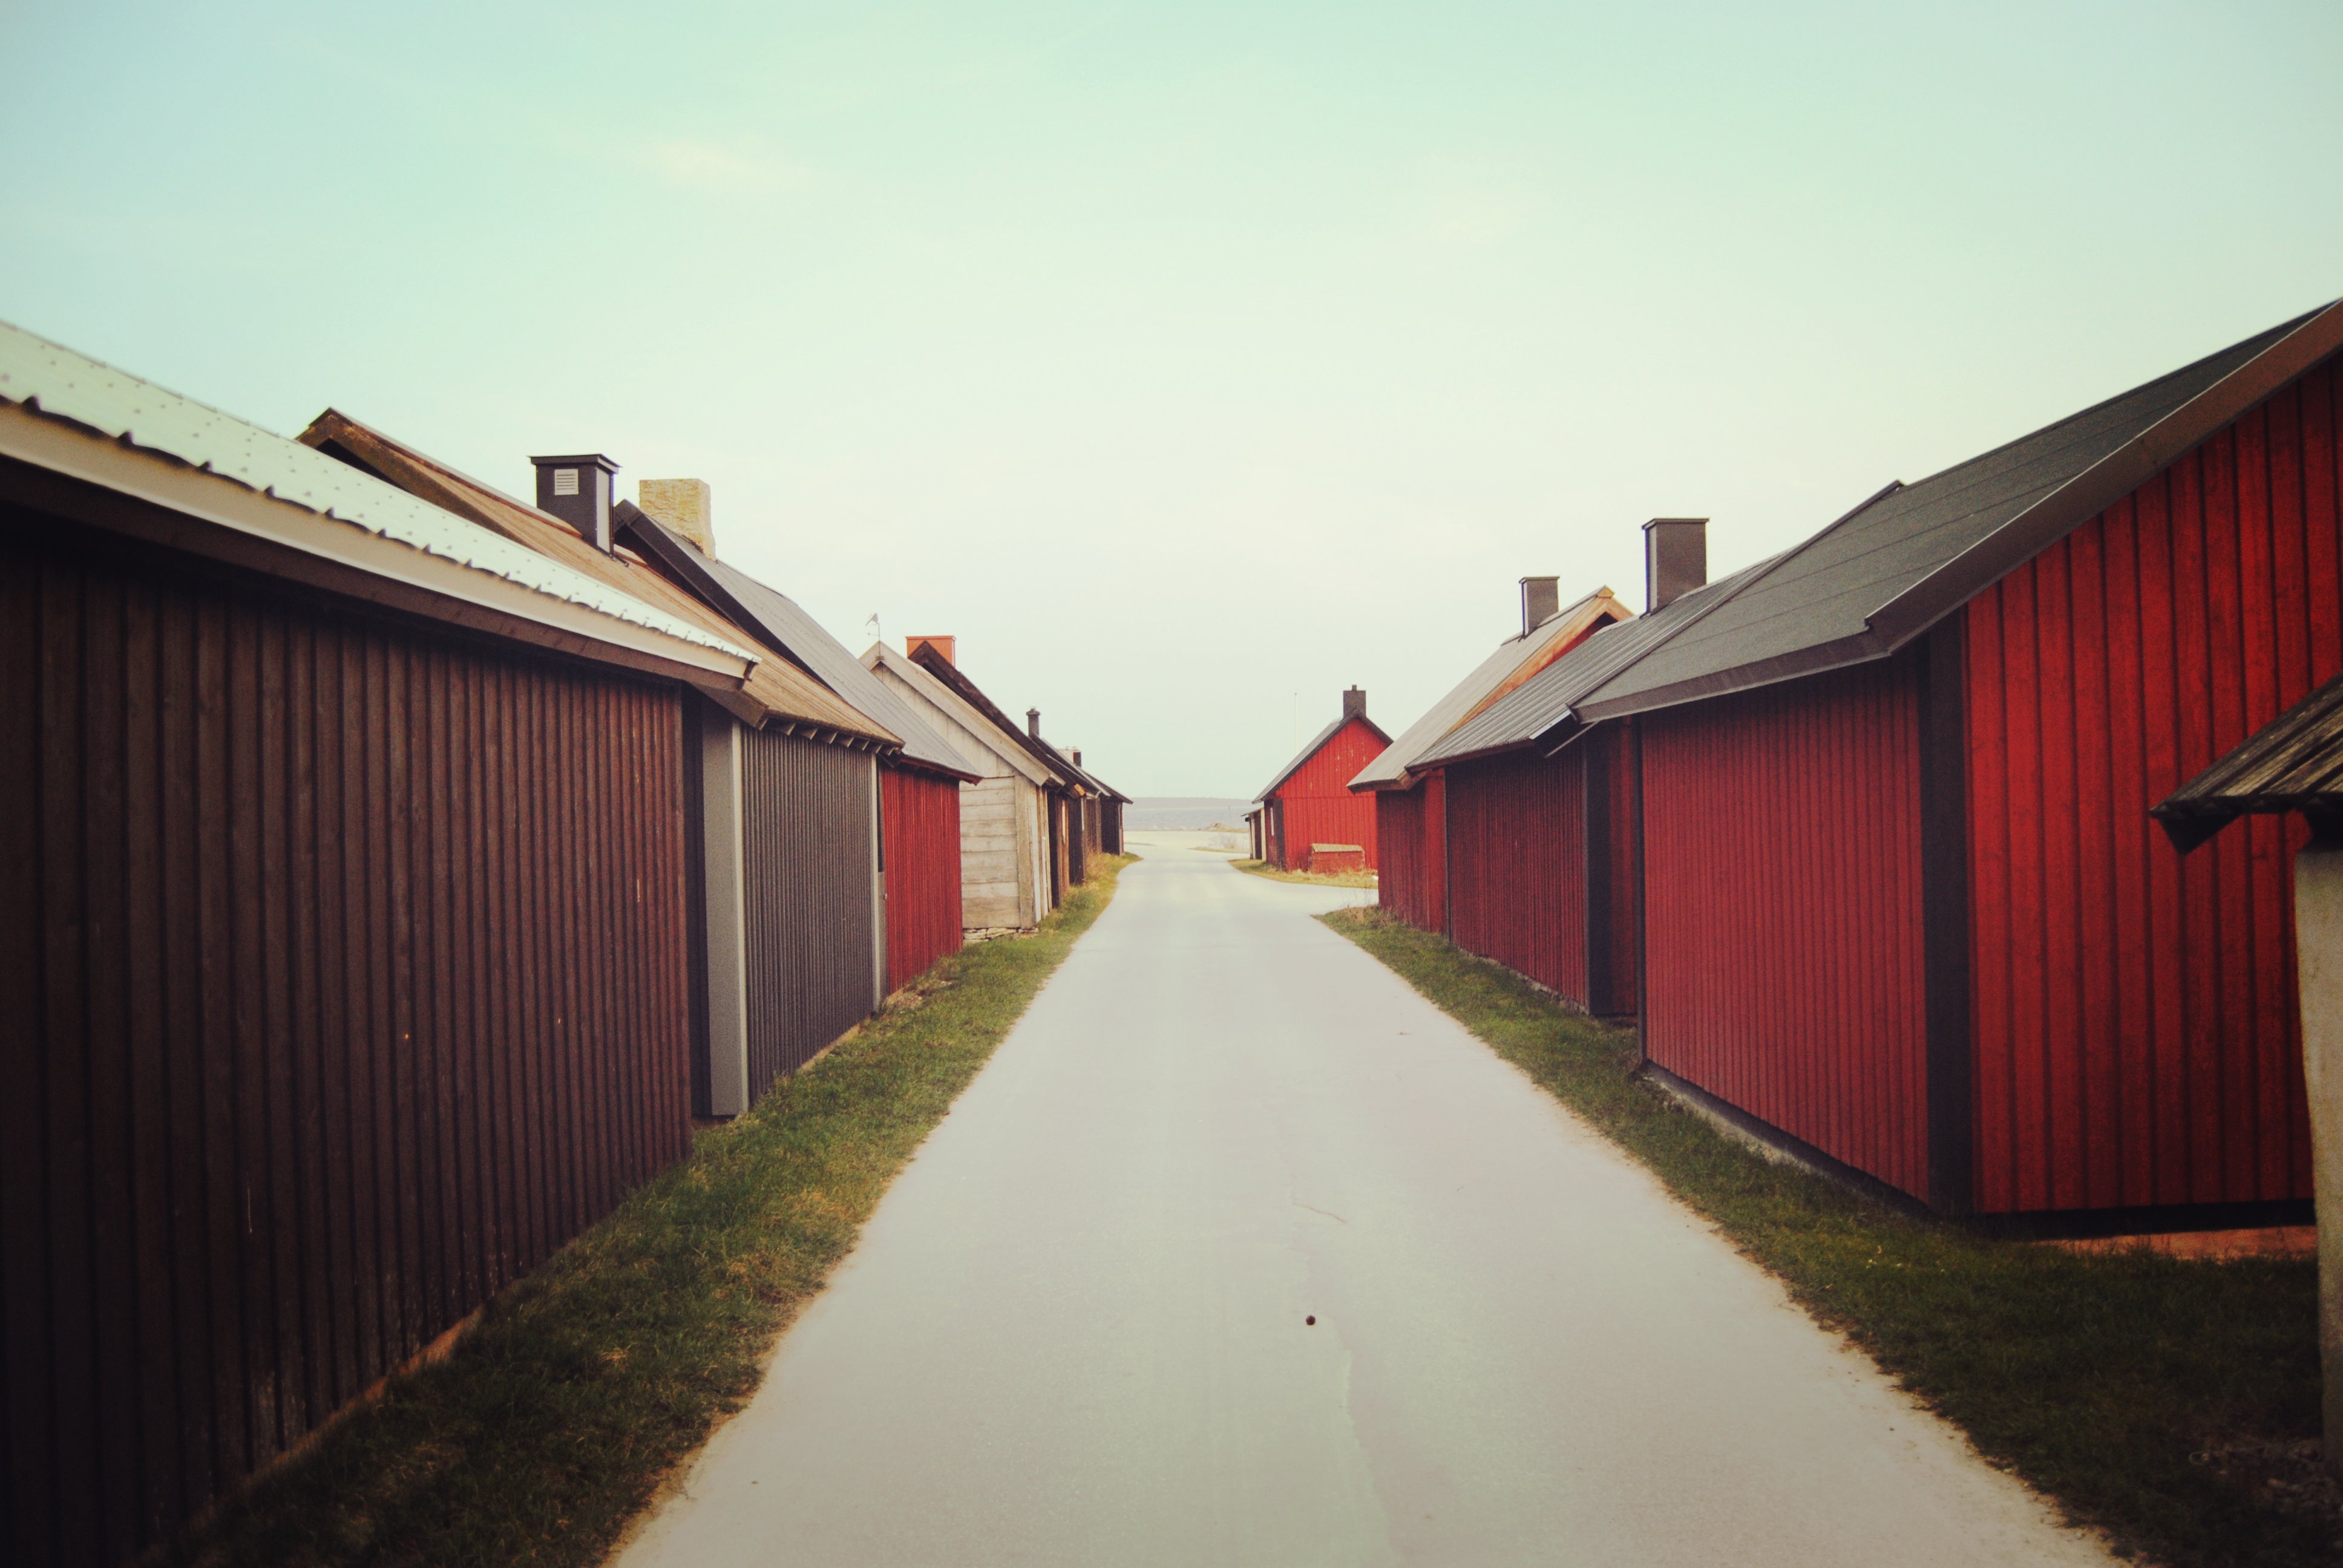
road, house, morning, transport, color, single family homes, fishing village, red house, residential area